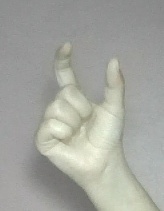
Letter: nun